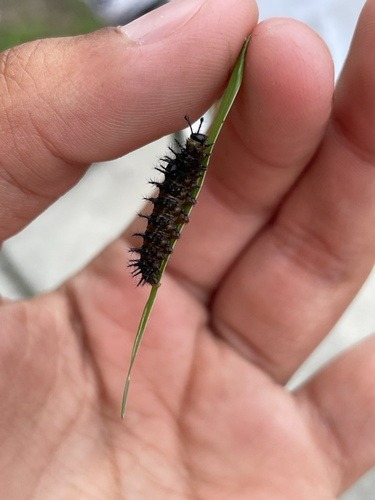
Scientific name: Anartia jatrophae
Common name: White peacock
Family: Nymphalidae
Order: Lepidoptera
Pollinator type: Primary pollinator
Habitat: Gardens, parks, and open areas
Geographic range: Southern United States to Argentina
Conservation status: Least Concern